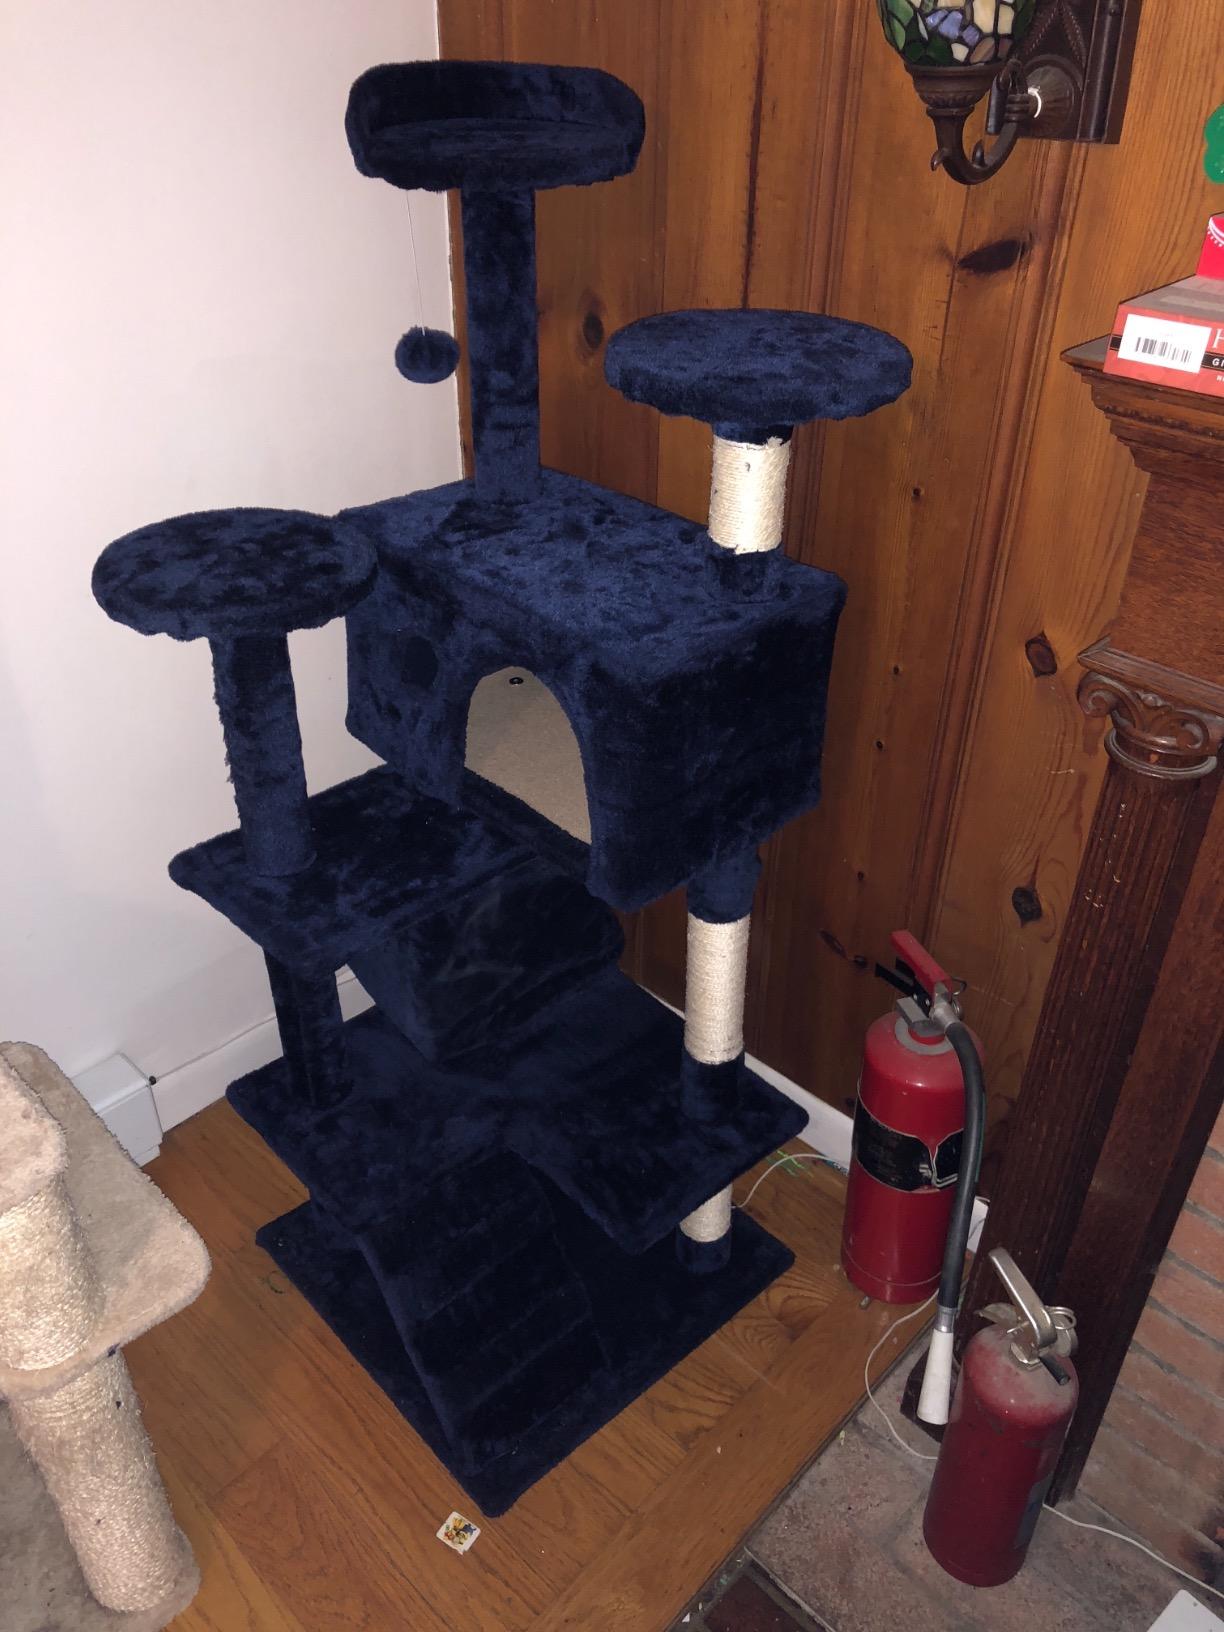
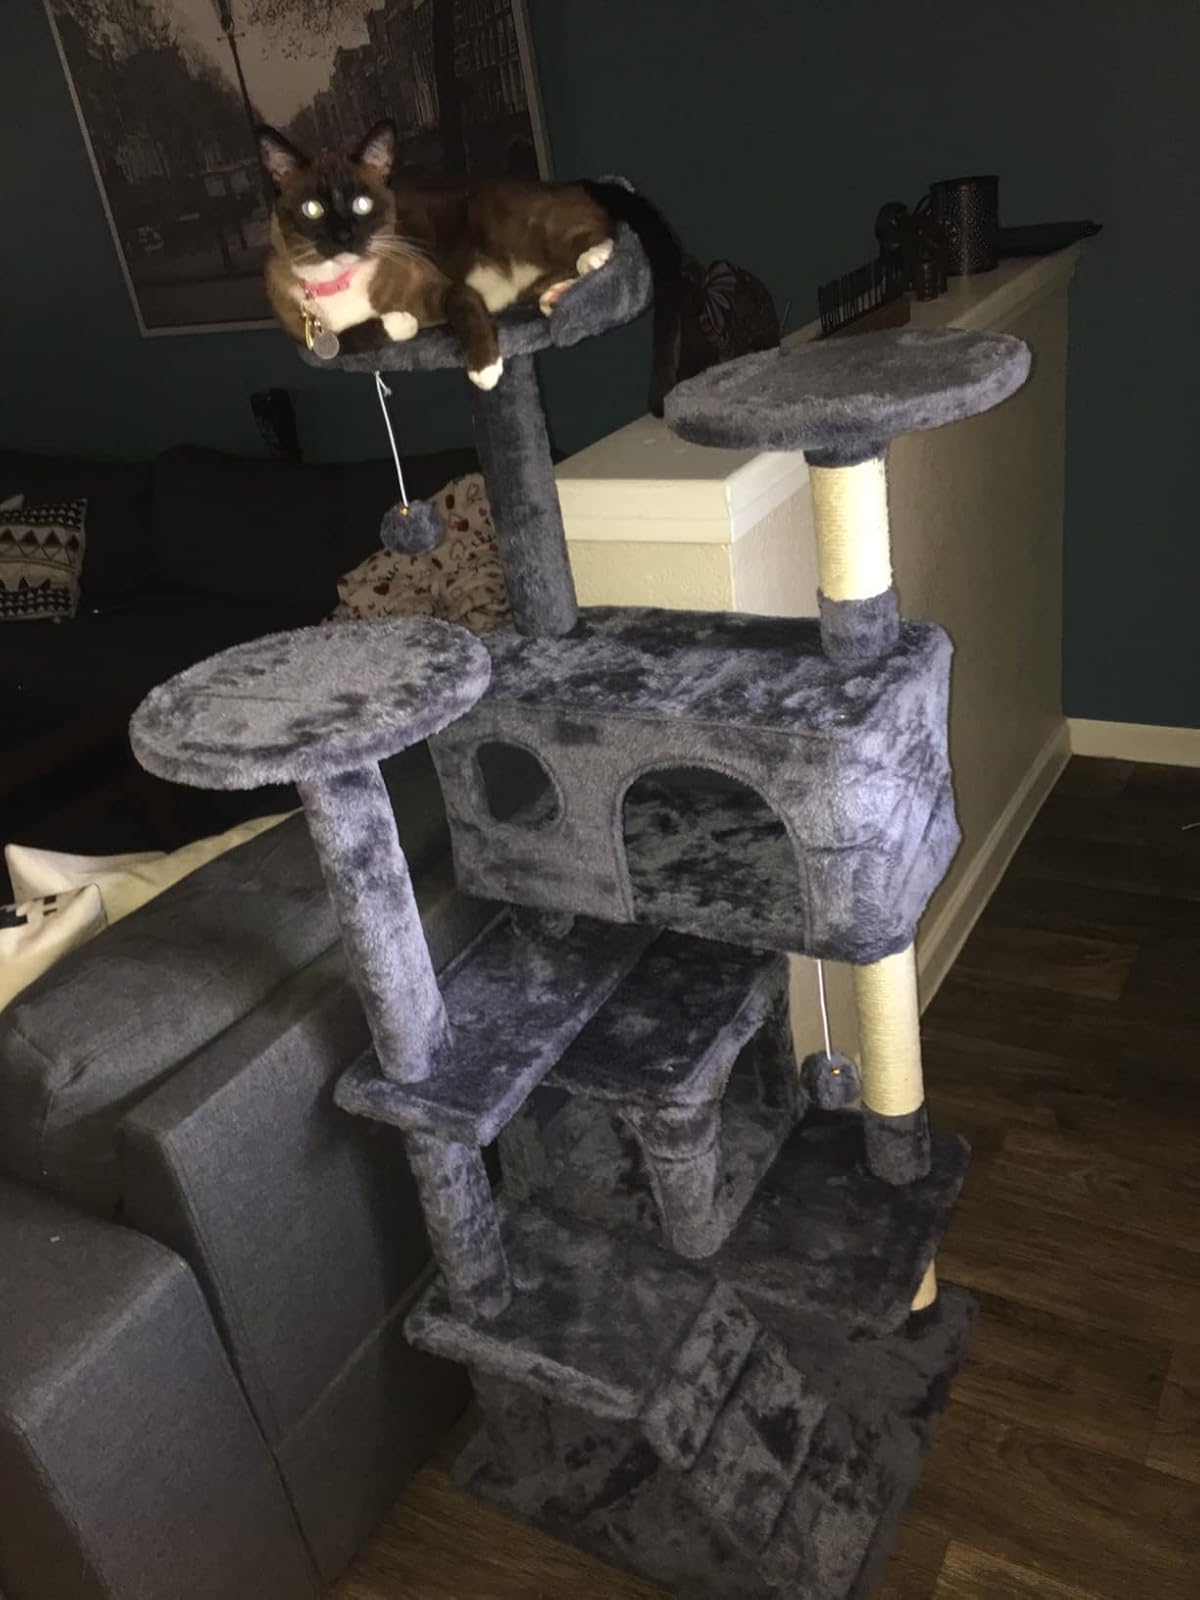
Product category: items_cat tree
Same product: no